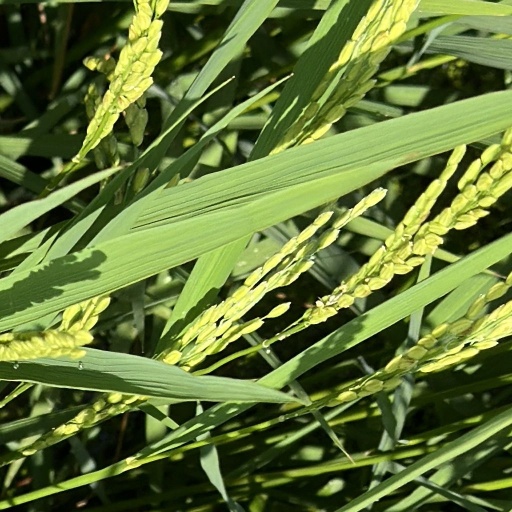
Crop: rice